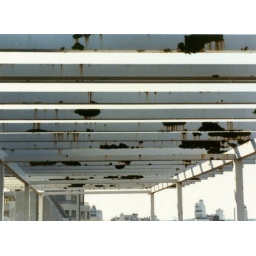
On the roof of Denamrk house, in tokyo. Another picture of rusty stuff.